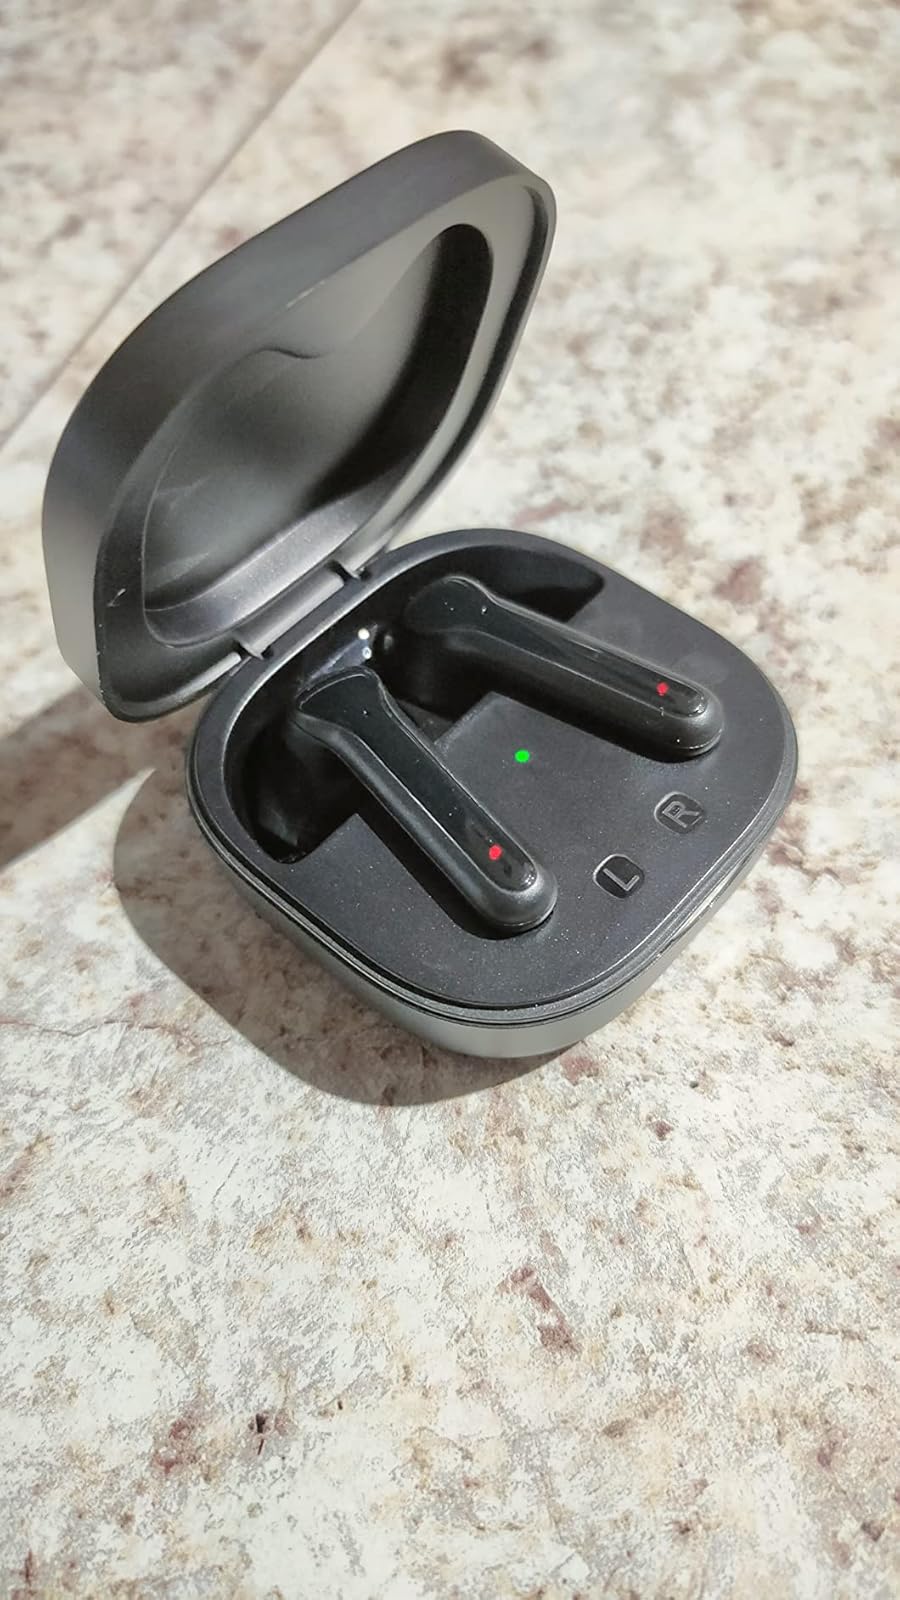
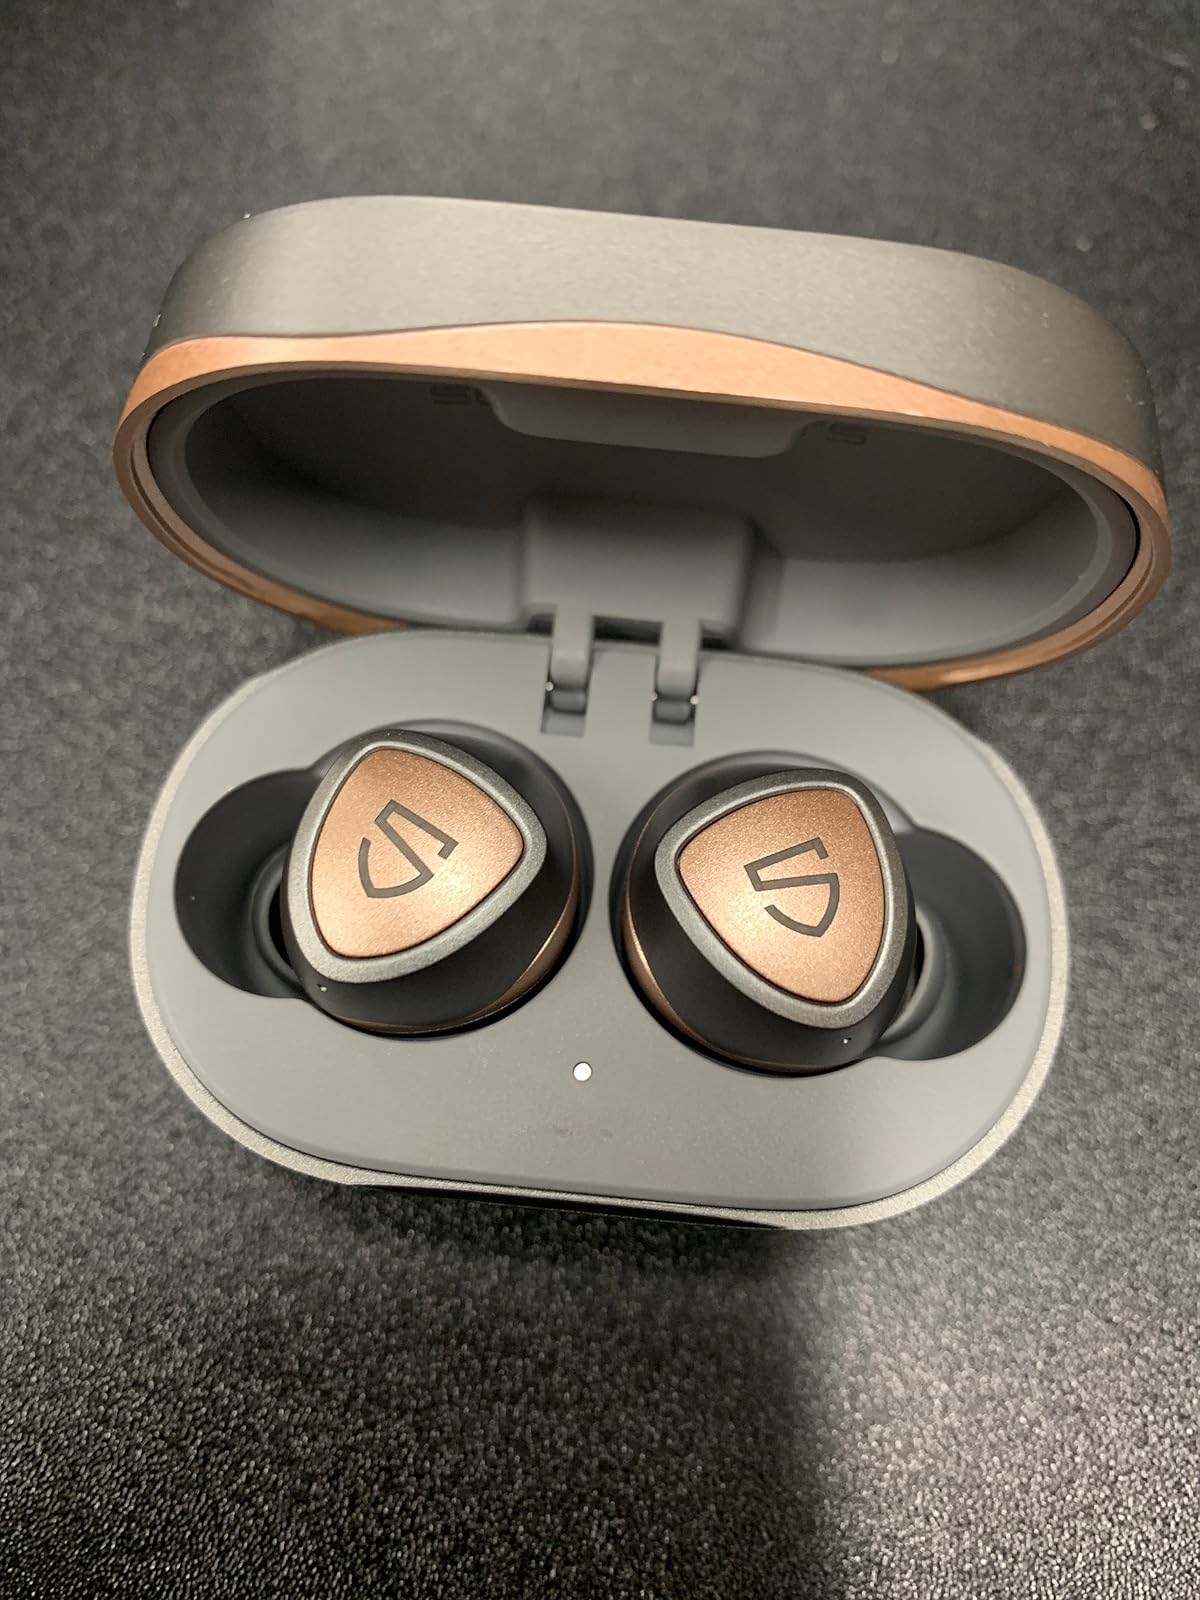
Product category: earbuds
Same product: no